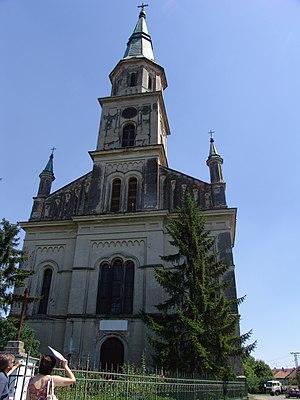
Cet article recense les monuments culturels du district du Banat central en Serbie, dans la province autonome de Voïvodine.
L'église Saint-Jean-Baptiste d'Ečka est une église catholique située à Ečka, dans la province autonome de Voïvodine, sur le territoire de la Ville de Zrenjanin et dans le district du Banat central en Serbie. Elle est inscrite sur la liste des monuments culturels protégés de la République de Serbie.
Les monuments culturels protégés constituent une catégorie de monuments de Serbie inscrits sur une liste de monuments bénéficiant de la protection de l'État. Il s'agit d'une troisième catégorie de monuments protégés classés, par leur importance, après les monuments culturels d'importance exceptionnelle et les monuments culturels de grande importance.